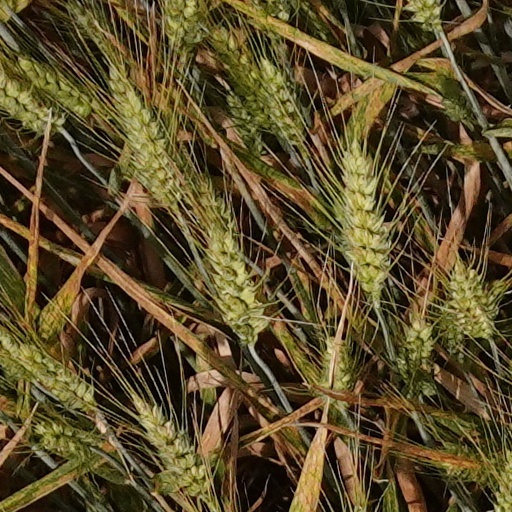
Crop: wheat